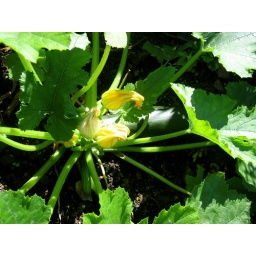
Buscot Park, Overgrown courgette in the flower bed